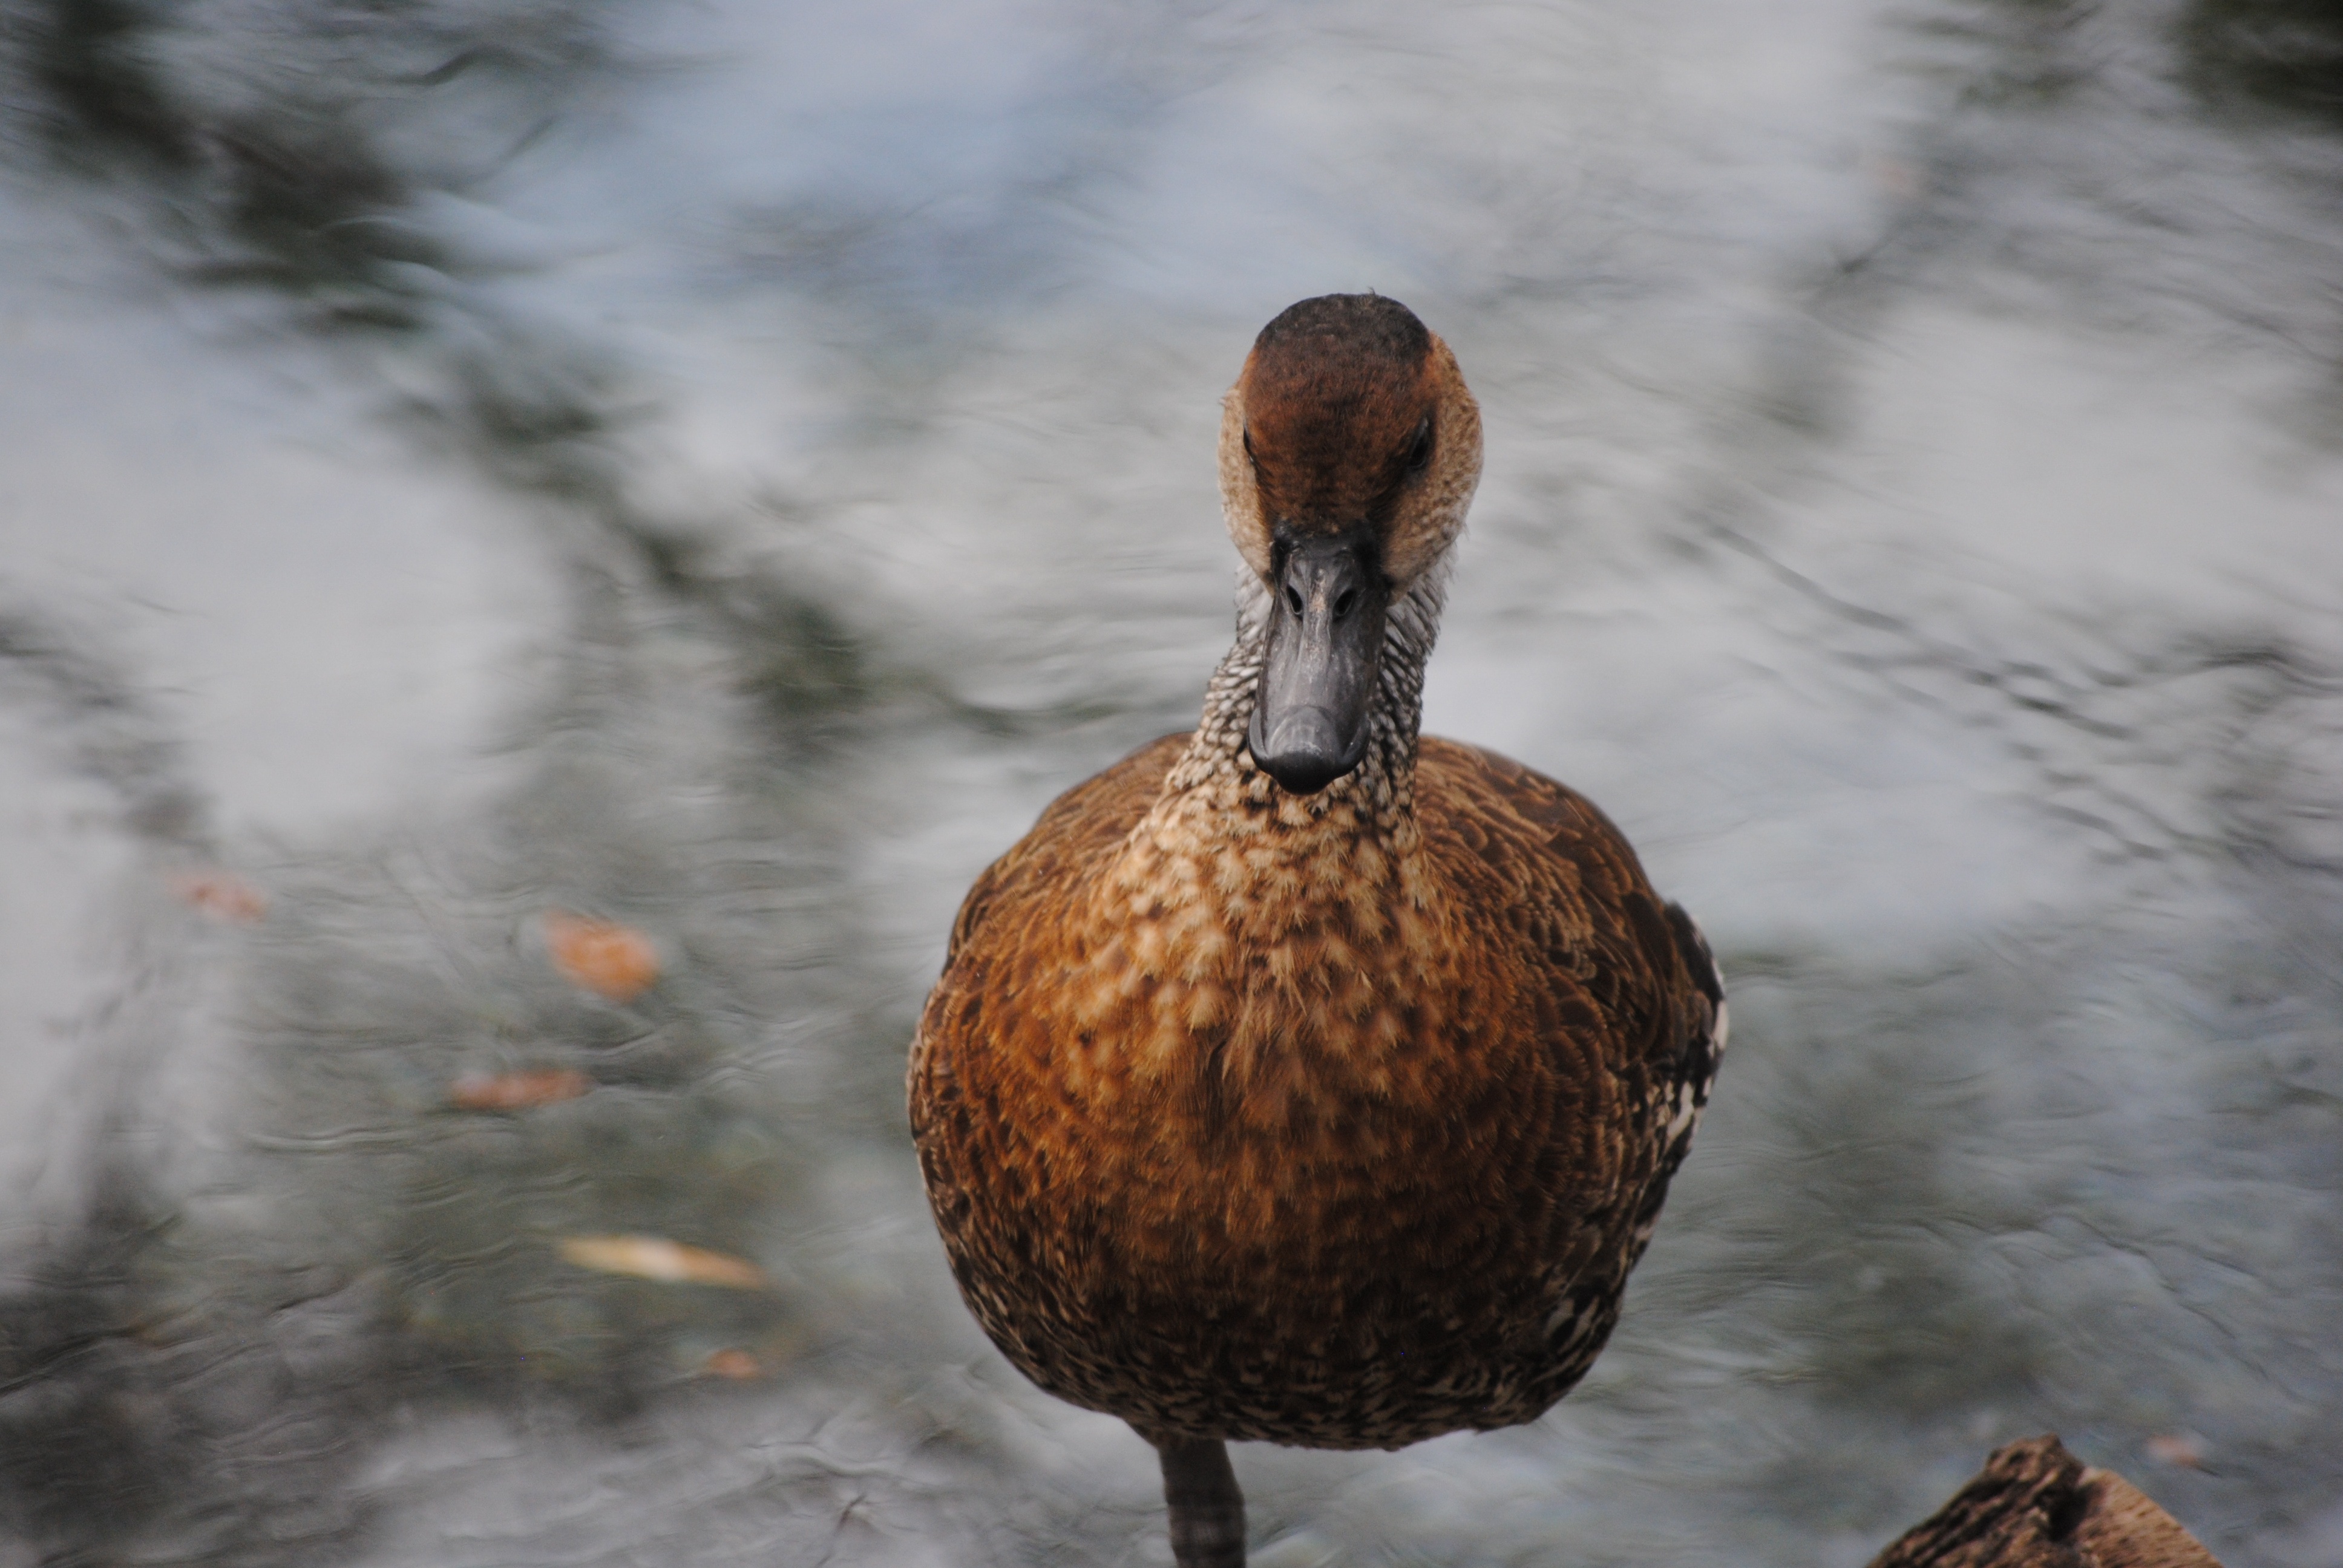
water, nature, snow, winter, bird, group, white, lake, animal, cute, male, female, pond, wildlife, wild, swim, green, reflection, beak, color, brown, floating, black, float, colorful, feather, season, fauna, swimming, surface, drake, outdoors, duck, goose, vertebrate, day, side, waterfowl, water bird, mallard, ducks geese and swans